Concealed carry

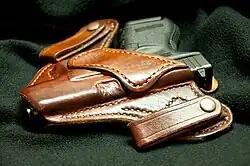
An inside the waistband (IWB) concealment holster, which clips or mounts to a belt and allows the user to securely holster the weapon inside the pants. Some IWB holsters give the wearer the option of tucking a shirt over the firearm and holster.

Concealed carry, or carrying a concealed weapon (CCW), is the practice of carrying a weapon (usually a sidearm such as a handgun), either in proximity to or on one's person in public places in a manner that hides or conceals the weapon's presence from surrounding observers. In the United States, the opposite of concealed carry is called open carry.